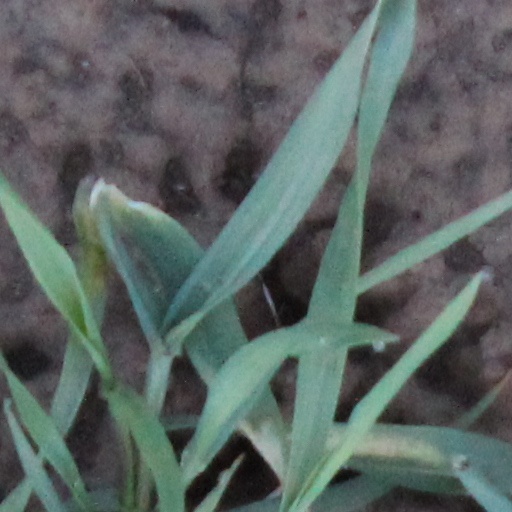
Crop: wheat